Torvak the Warrior

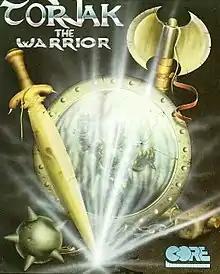

Torvak the Warrior is a hack and slash platform game published by Core Design in 1990 for the Amiga and Atari ST.